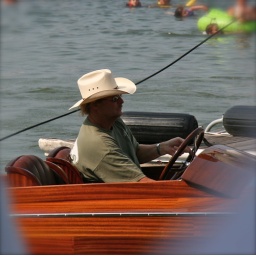
Alan Jackson, fully escorted by Marine Police, docked his boat and walked to his bus to await his concert time.